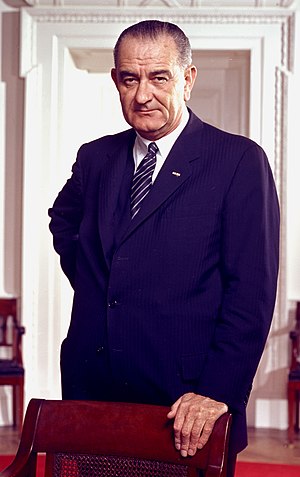
Amerikanske vicepræsidenter / Liste over vicepræsidenter i USA
Lyndon B. Johnson
Vicepræsident er det næsthøjeste embede i USA efter præsidentembedet. Vicepræsidenten bliver valgt sammen med præsidenten og tager stillingen hvis præsidenten skulle dø, gå af eller blive afsat indenfor præsidentperioden. Vicepræsidenten er præsident og ordstyrer i USA's senat og har stemmeret ved stemmelighed, så at hans stemme i sådanne tilfælde bliver udslagsgivende. Embedet er således det eneste som har funktioner i både den udøvende gren og den lovgivende gren af statsmagten.